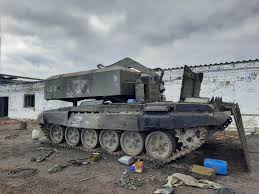
Label: Self Propelled Artillery